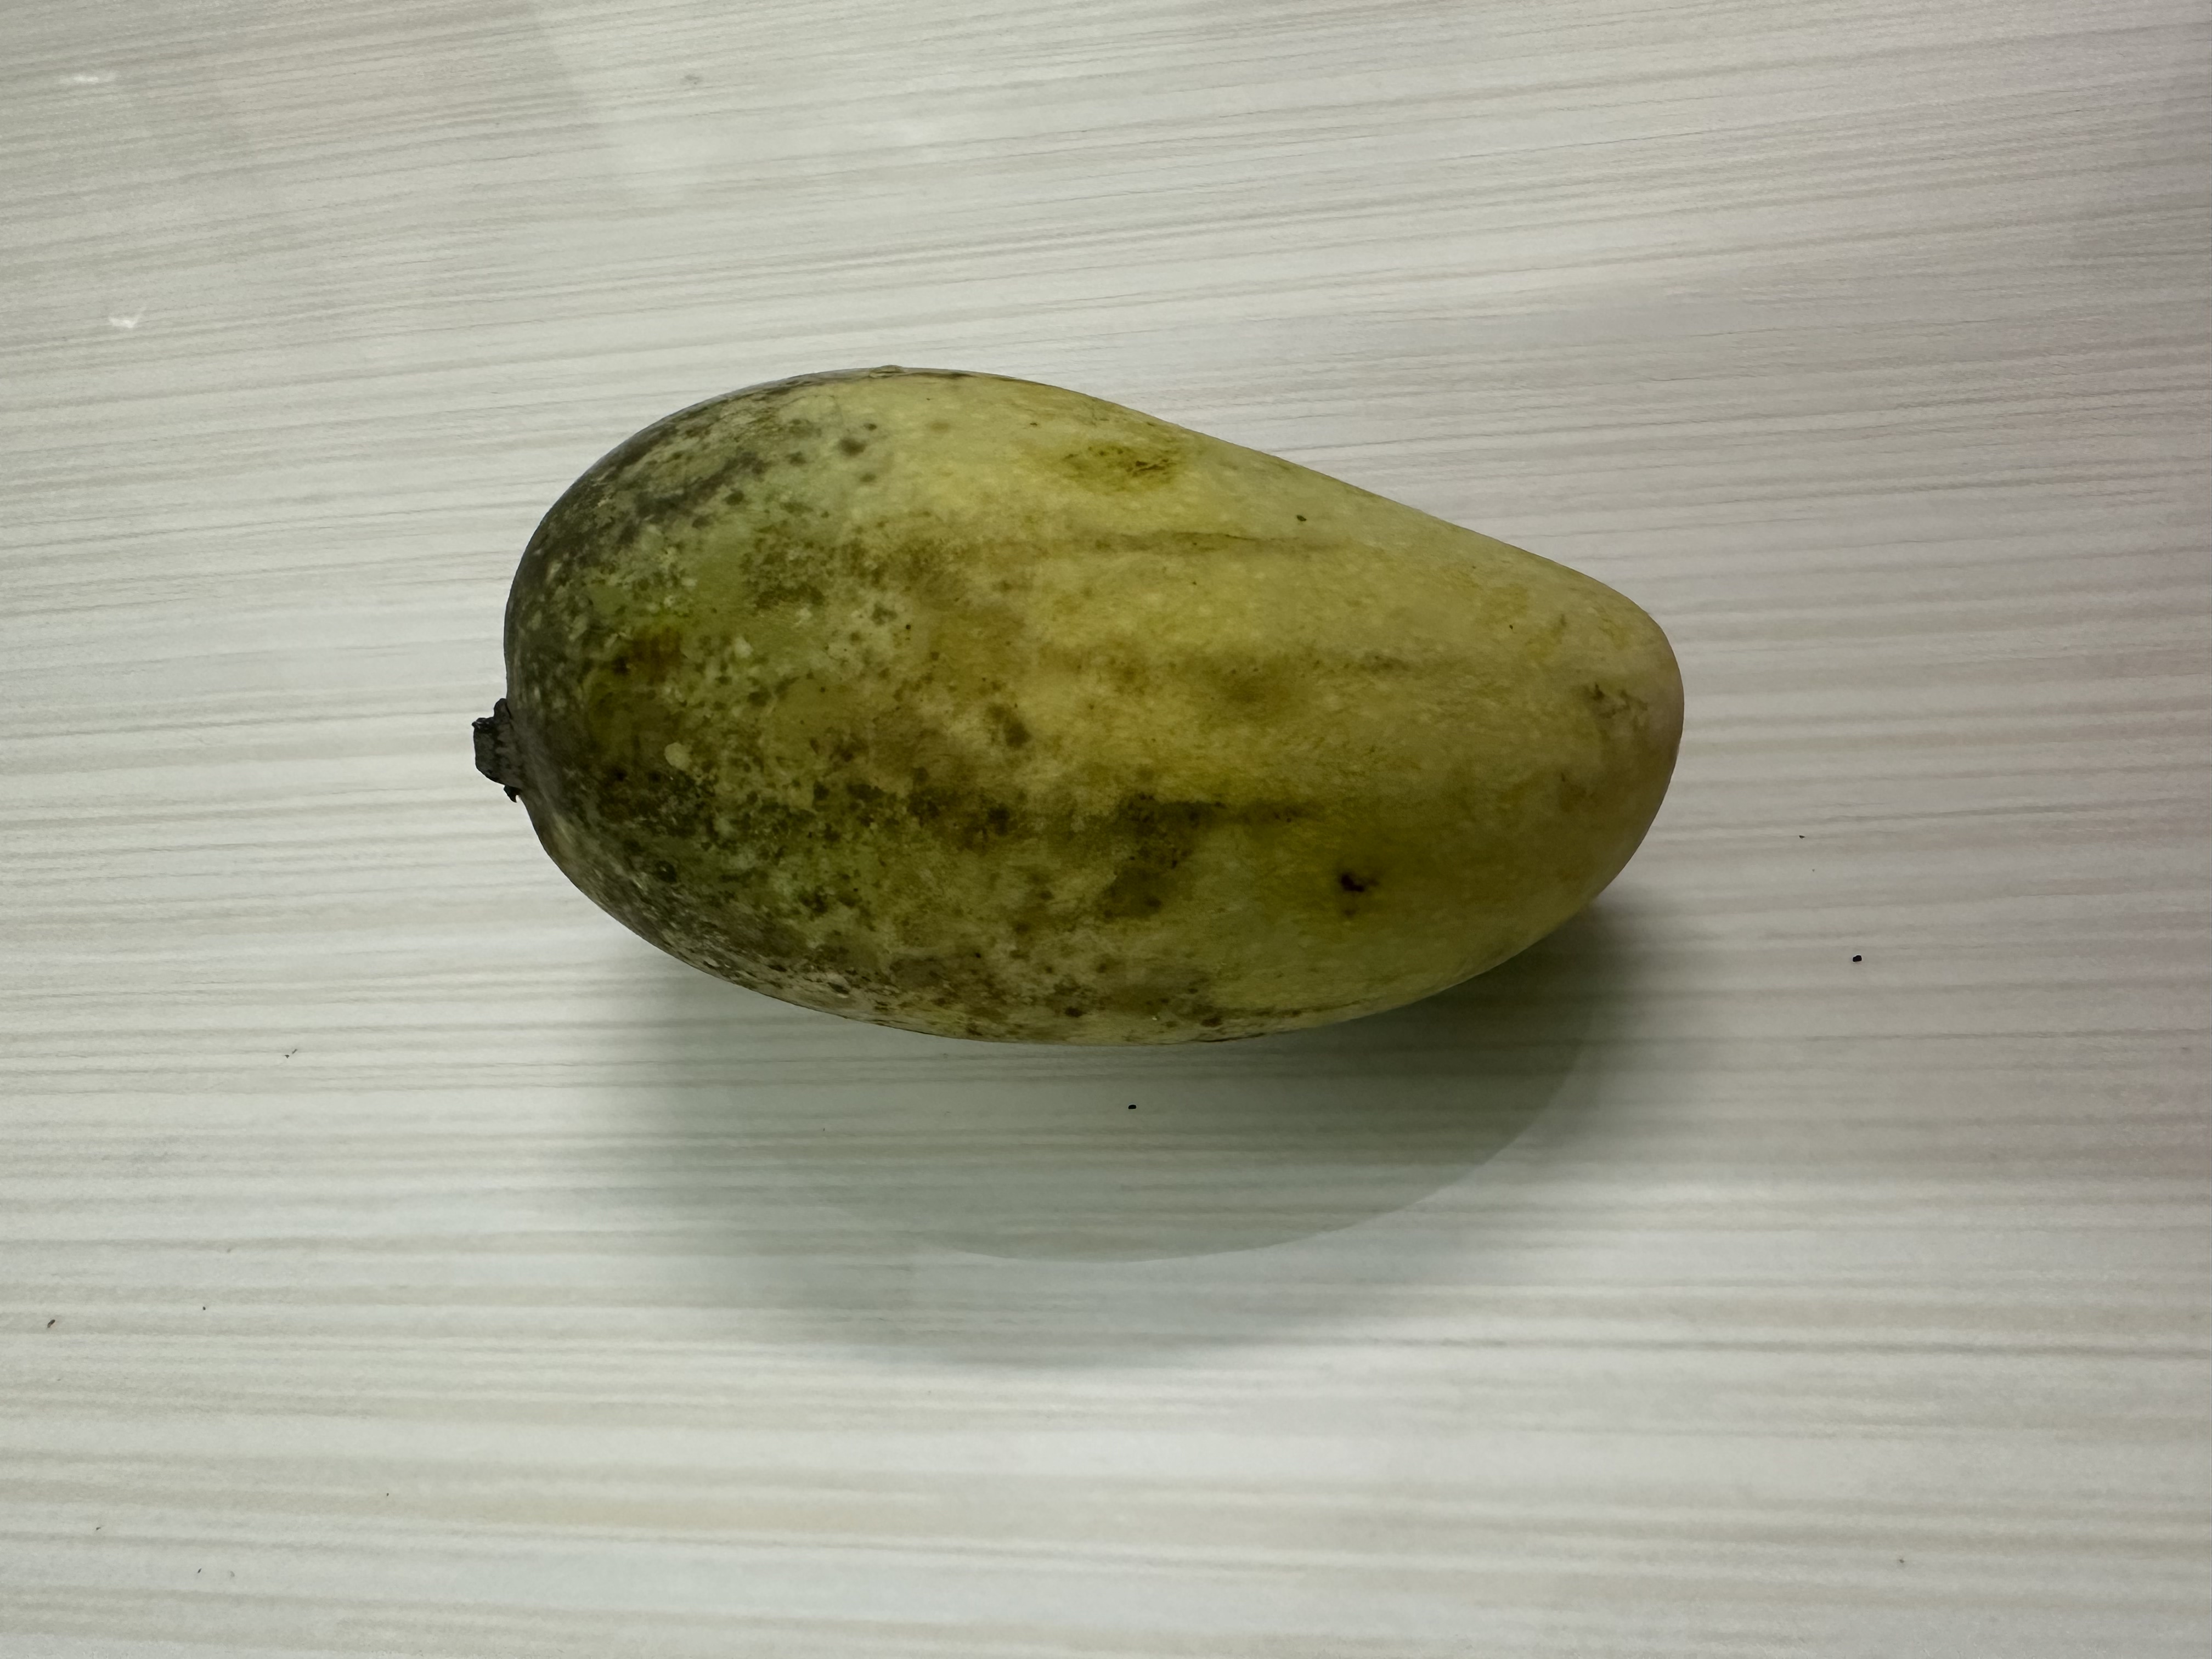
Mango variety: Katimon